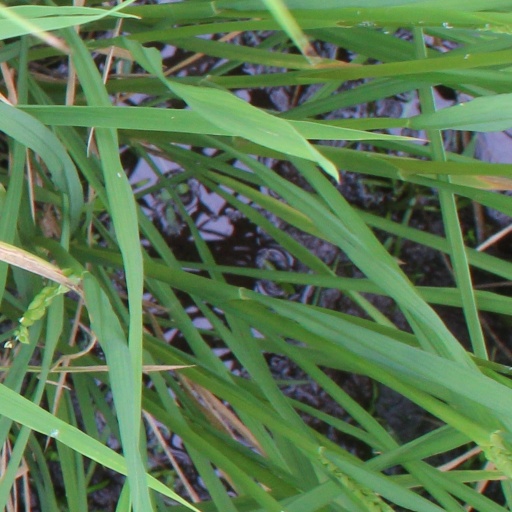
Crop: rice